Charles Beauclerk, 13th Duke of St Albans

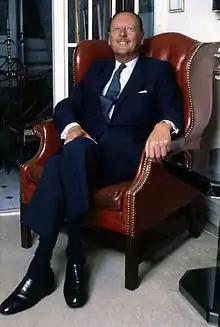
Charles, 13th Duke of St. Albans (London, 1981 by Allan Warren).

Charles Frederick Aubrey de Vere Beauclerk, 13th Duke of St Albans, OBE (16 August 1915 – 8 October 1988) was a British soldier and hereditary peer.